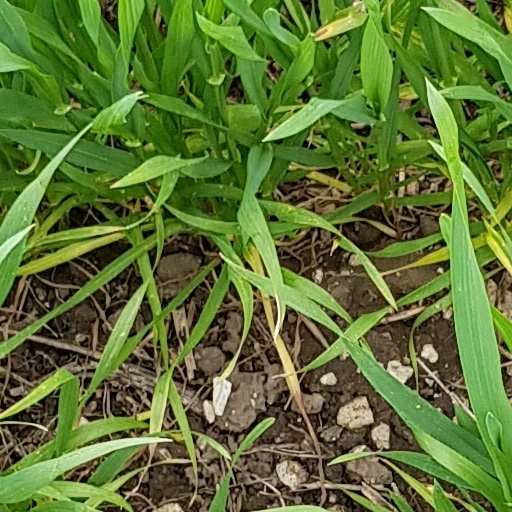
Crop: wheat